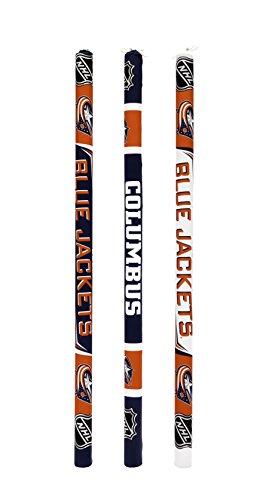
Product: Btswim NHL Pool Noodles (Pack of 3)
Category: Toys & Games | Sports & Outdoor Play | Pools & Water Toys | Pool Toys | Swim Noodles
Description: Great Condition.
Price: $11.04
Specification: Item Weight:         1 pounds    |Shipping Weight: 2.2 pounds (View shipping rates and policies)|ASIN: B077TTDV9N|Item model number: JACKNDP0001|    #997    in Sports Fan Toys & Game Room    |    #111    in Children's Swim Noodles